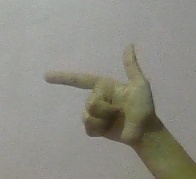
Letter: yaa